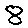
Label: 8